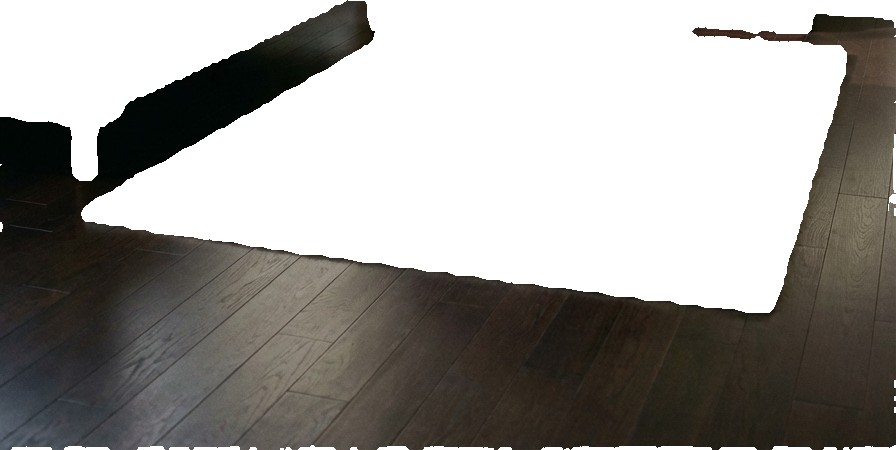
Surface category: floors